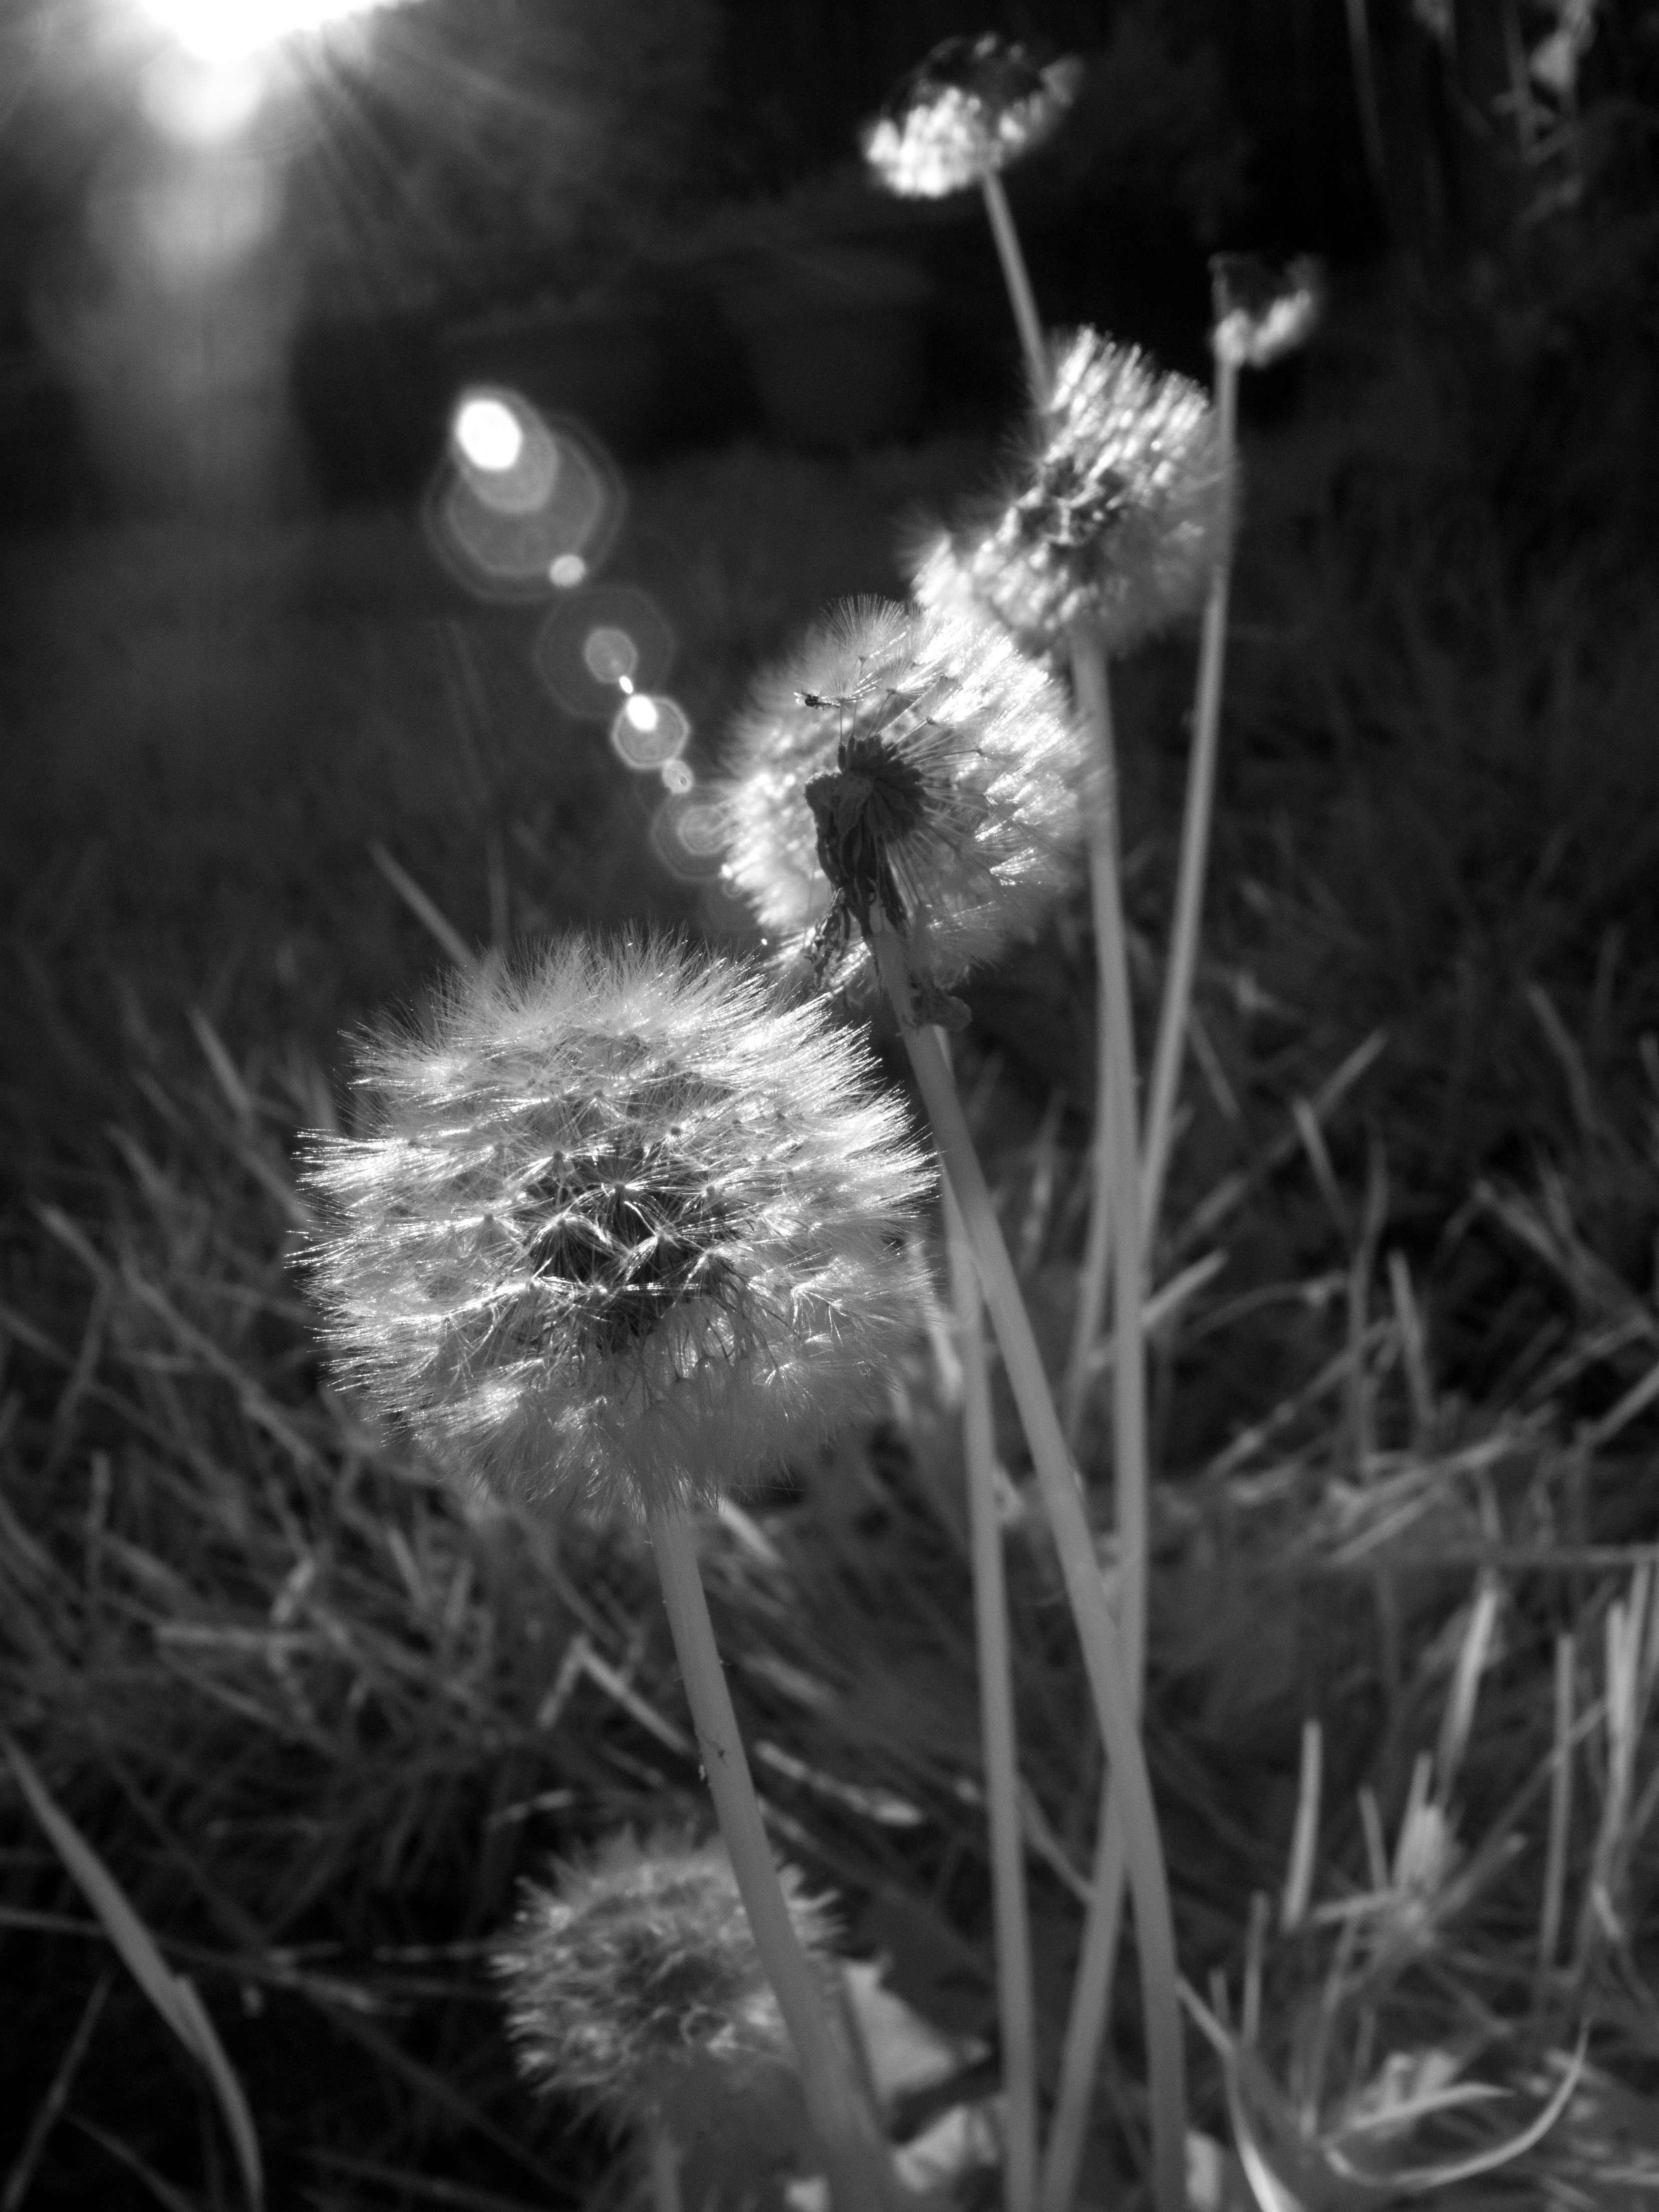
grass, branch, black and white, plant, photography, dandelion, flower, darkness, black, monochrome, flora, close up, 2014, taraxacumofficinale, clocks, 365, 3652014, 365the2014edition, macro photography, blowballs, flowering plant, daisy family, monochrome photography, grass family, plant stem, land plant